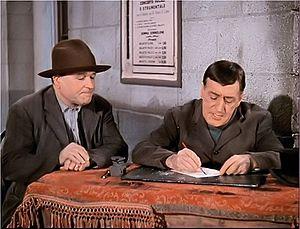
Misère et Noblesse est un film italien réalisé par Mario Mattoli, sorti en 1954, adaptation de la pièce éponyme d'Eduardo Scarpetta.